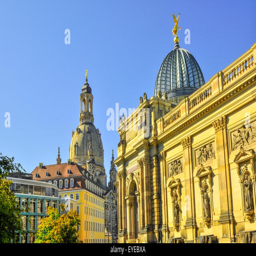
couple on a sunny day with blue